2010 Sahel famine

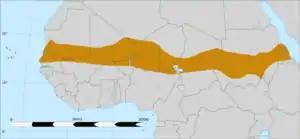
The Sahel forms a belt up to 1000 km wide, spanning Africa from the Atlantic Ocean to the Red Sea.

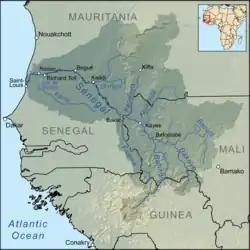
A map of the Sénégal River drainage basin.

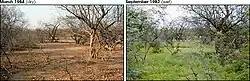
The vegetation in the Sahel follows seasonal rainfall. In March, during the dry season, rainfall and lush vegetation don't extend north of the Gulf of Guinea. September brings rain and vegetation into the Sahel as far north as the northern edge of Lake Chad. Photographs from Senegal show the difference in vegetation between the dry (left) and wet (right) seasons.

A large-scale, drought-induced famine occurred in Africa's Sahel region and many parts of the neighbouring Sénégal River Area from February to August 2010. It is one of many famines to have hit the region in recent times.